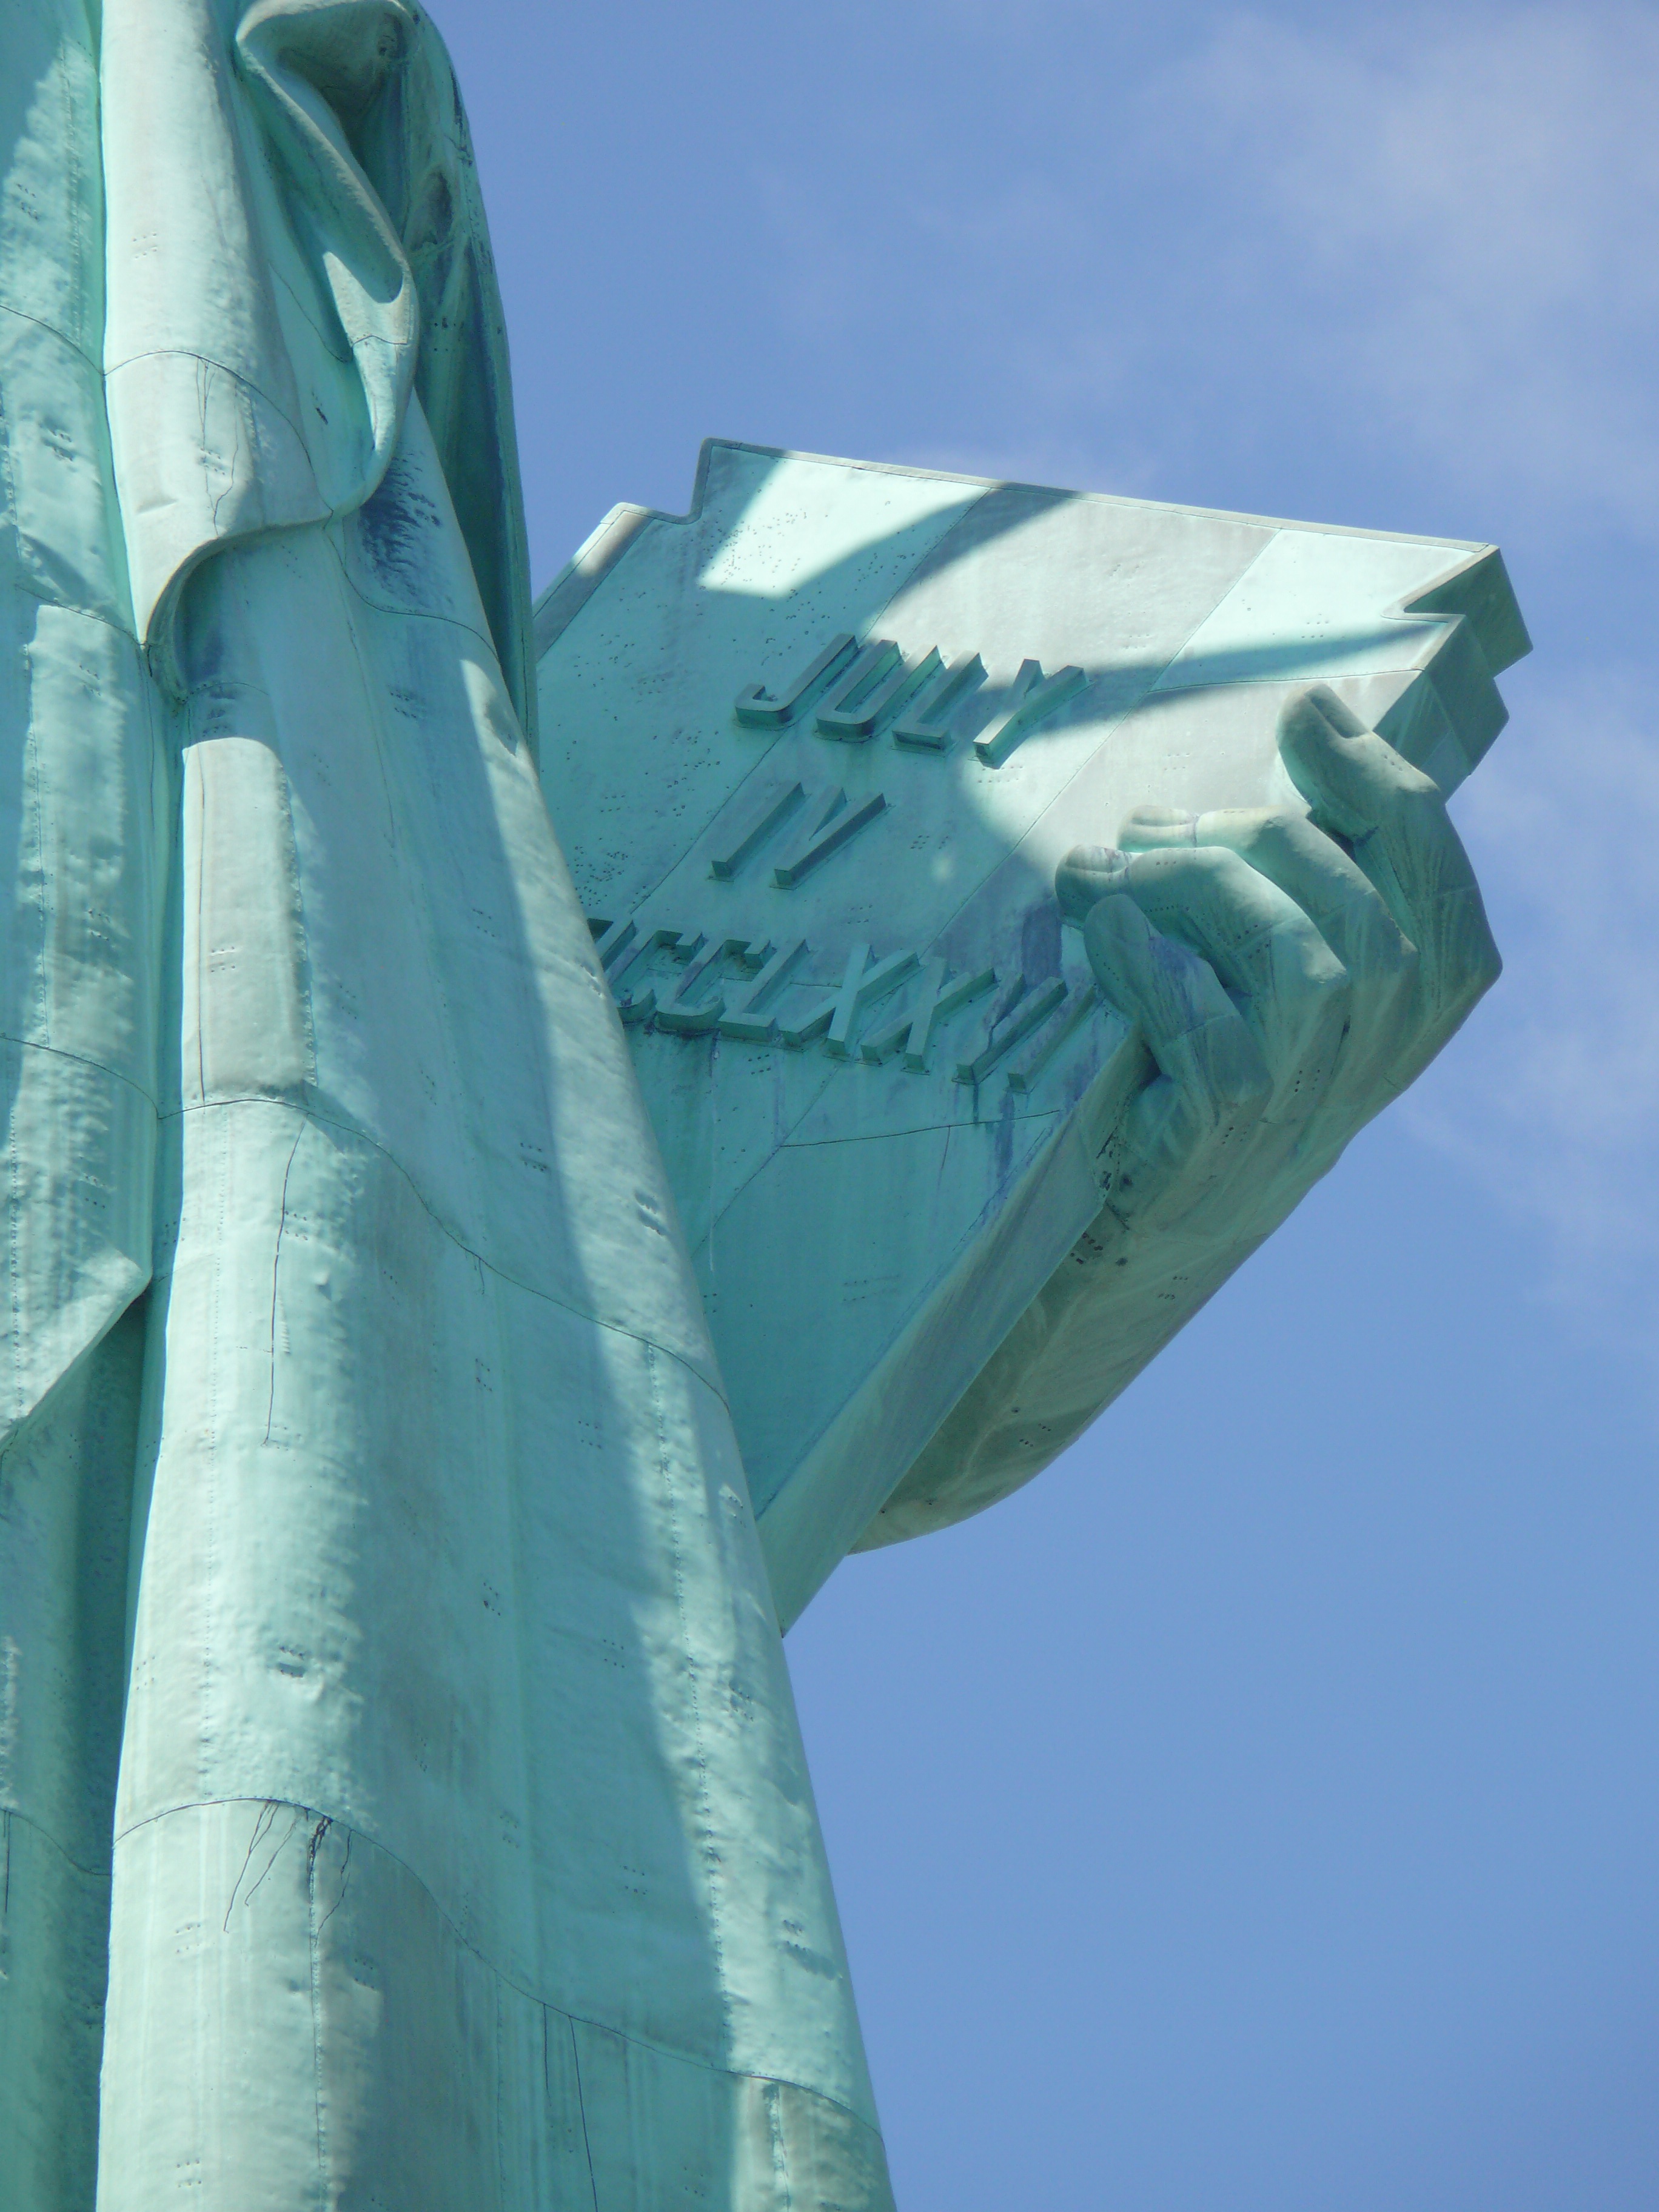
wind, monument, statue, ice, landmark, blue, freedom, patriotism, sculpture, art, liberty, history, monolith, close up image of lady liberty, lady liberty close up, book inscription, close up lady liberty hand